Sectoral balances

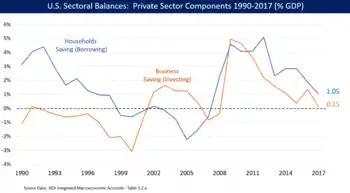
U.S. private sector balance showing household and business components separately from 1990-2017. Ideally, households are net savers (surplus balance) while businesses are net borrowers/investors (deficit balance). However, since the early 2000s, businesses have shifted to surpluses in most years. Since the foreign sector has remained in surplus, the U.S. has offset this with higher budget deficits. The sum of the two components equaled 1.2% GDP in 2017, which matches the private balance in the graph showing the three sectors.

GDP (Gross Domestic Product) is the total dollar value of all final goods and services produced within a country during a given year. GDP measures flows rather than stocks (example: the public deficit is a flow, the government debt is a stock). Flows are derived from the National Accounting relationship between aggregate spending and income. Ergo: